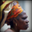
Label: woman